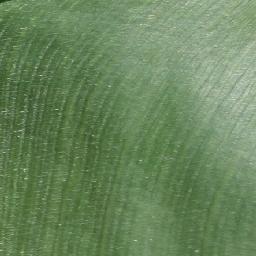
Label: Corn___healthy